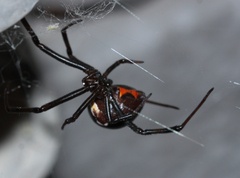
Species: Lactrodectus_hesperus